Museo Nazionale di San Marco

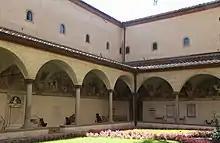
Sant'Antonino Cloister

The cloister is behind the church and it introduces the visitor to the sight of the splendidly poised architecture of the monastery, a typical example of a measured and orderly Florentine Renaissance architecture.